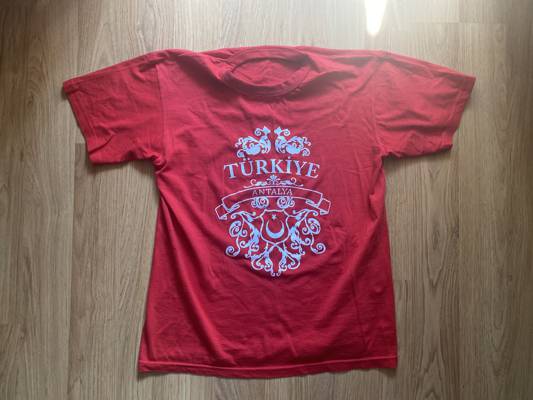
Waste category: clothes